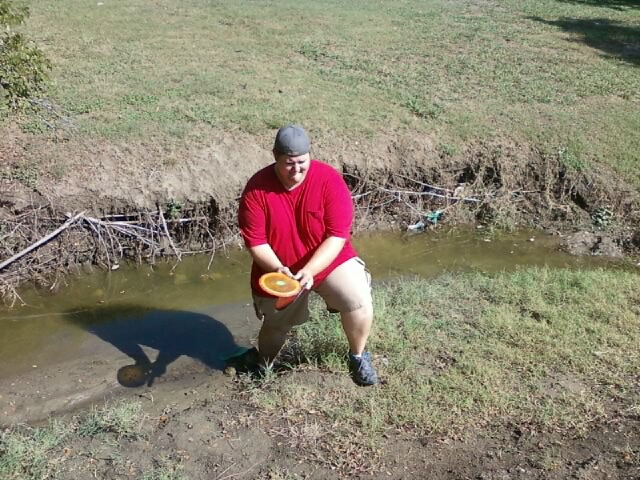
user: Given an image and a question. Answer the question in a short answer. Question: When was the object the person is wearing on their feet first produced in the united states? Short Answer:
assistant: 1700